George Strait

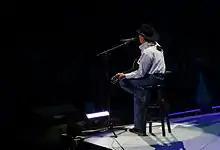
Strait on the Cowboy Rides Away Tour, XL Center, Hartford, Connecticut, February 23, 2013

On September 26, 2012, Strait announced that he was retiring from touring, and that his Cowboy Rides Away Tour would be his last. Tickets for both arenas and stadiums on the Cowboy Rides Away Tour sold out in a matter of hours. The tour started on January 18, 2013, in Lubbock, Texas, and was divided into two legs: 21 concerts in 2013 and 26 concerts in 2014. The tour ended in Arlington, Texas, on June 7, 2014. Strait was supported on the tour by his longtime 11-member touring group, the Ace in the Hole Band. For the 2013 leg, Martina McBride was the opening performer.